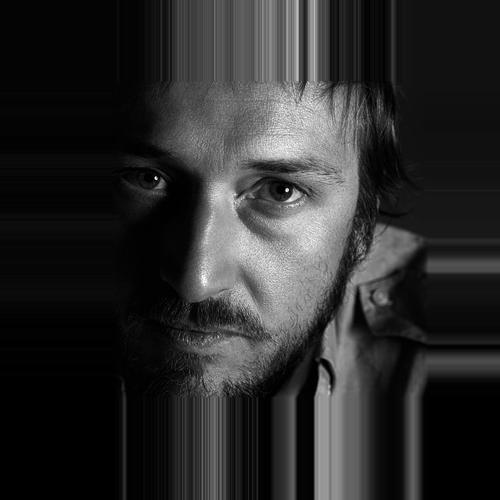
Age: 39